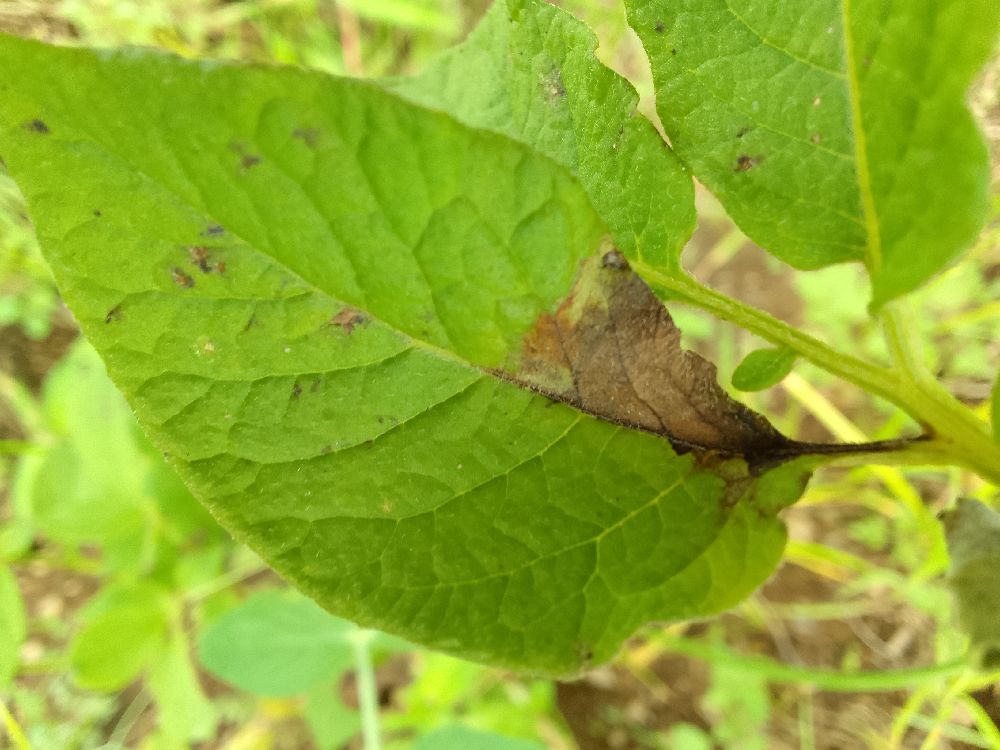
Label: Late blight